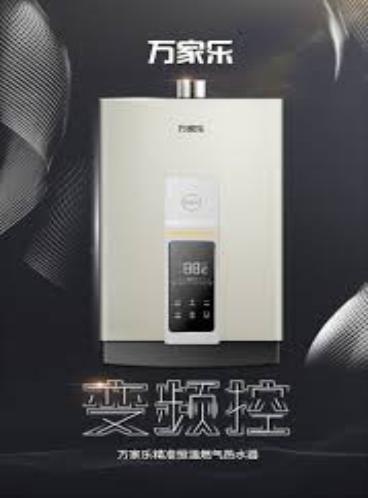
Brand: macro
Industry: Necessities